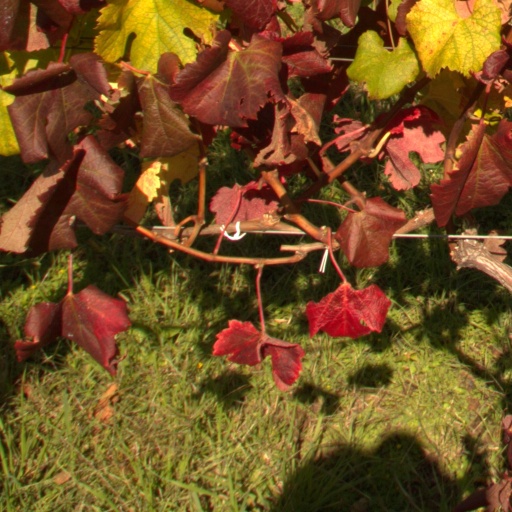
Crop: grape